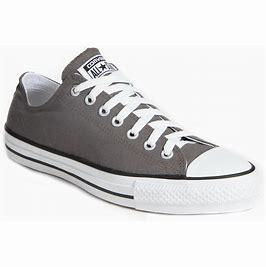
Brand: Converse
Model: Ctas